Nemetona

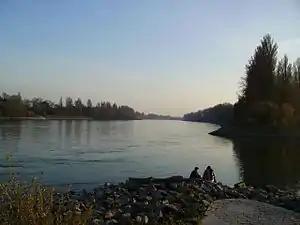
The Rhine at Altrip in the former territory of the Nemetes, where an inscription to Nemetona was found.

Nemetona, or 'she of the sacred grove', is a Celtic goddess with roots in northeastern Gaul. She is thought to have been the eponymous deity of the Germano-Celtic people known as the Nemetes; evidence of her veneration is found in their former territory along the Middle Rhine as well in the Altbachtal sanctuary in present-day Trier, Germany. She is also attested in Bath, England, where an altar to her was dedicated by a man of the Gallic Treveri people.